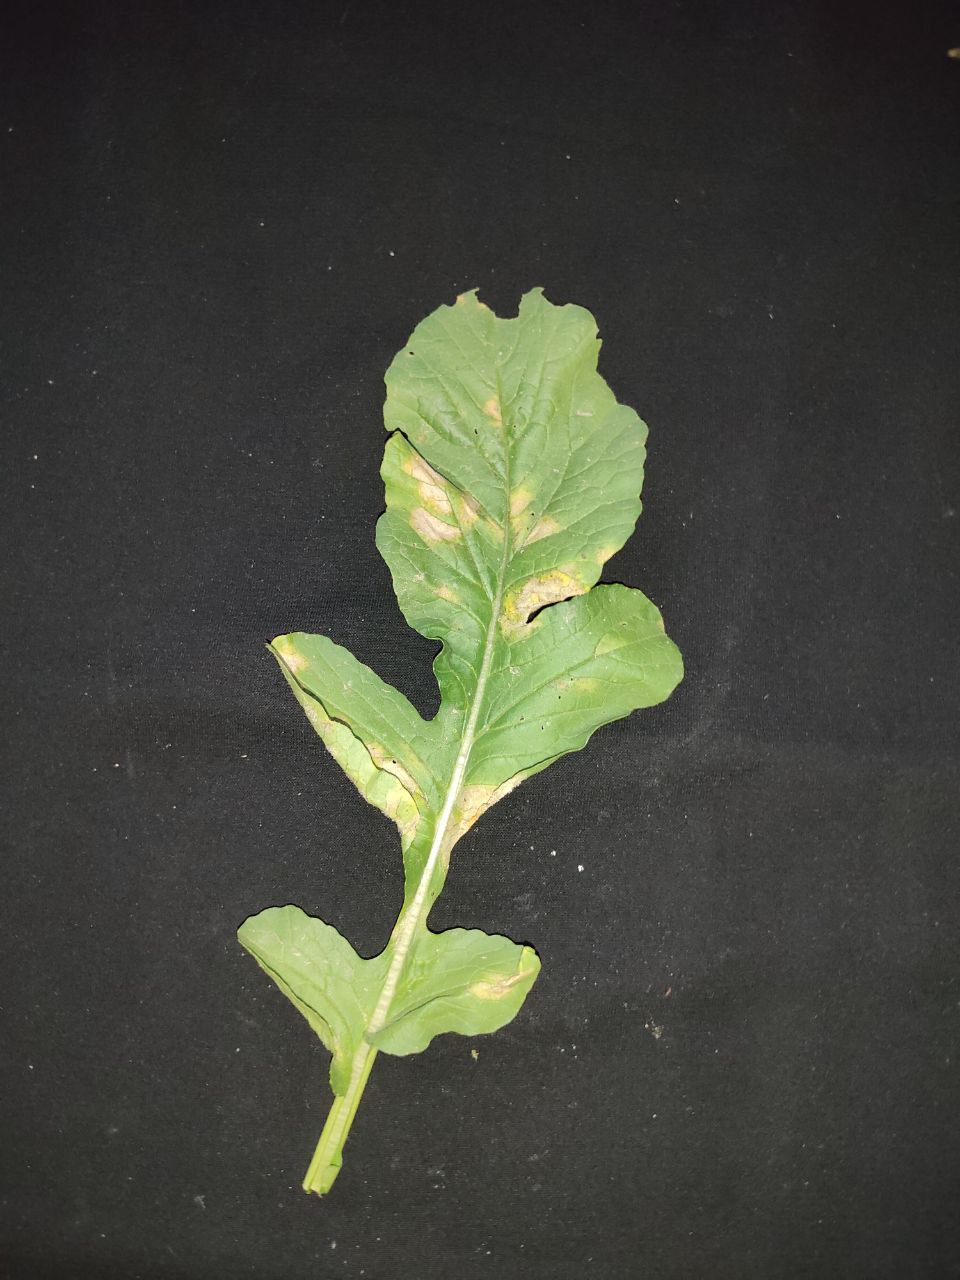
Label: Mosaic virus